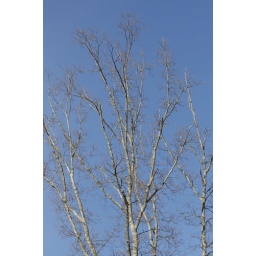
Just took this in my backyard. I liked the tree against the deep blue sky.